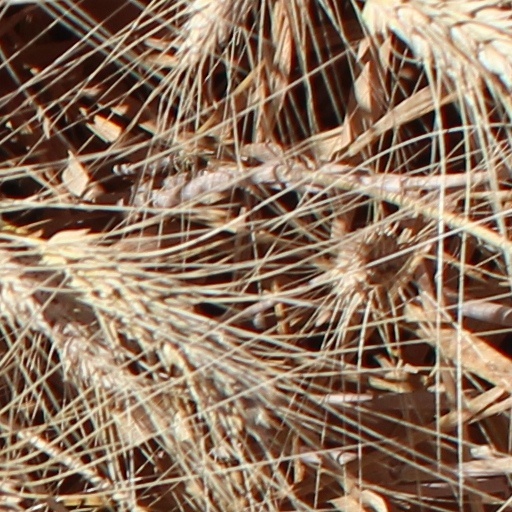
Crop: wheat